Pruniski House

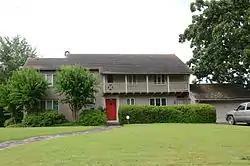

The Pruniski House is a historic house at 345 Goshen Avenue in North Little Rock, Arkansas. Built in 1937, it is a remarkably forward-looking house design, presaging a number of features not generally found in residential construction until after World War II. It is a two-story wood-frame house with an attached two-car garage, a patio in the back yard, and a basement family room. The exterior is stylistically a revival of the Monterey style of architecture.